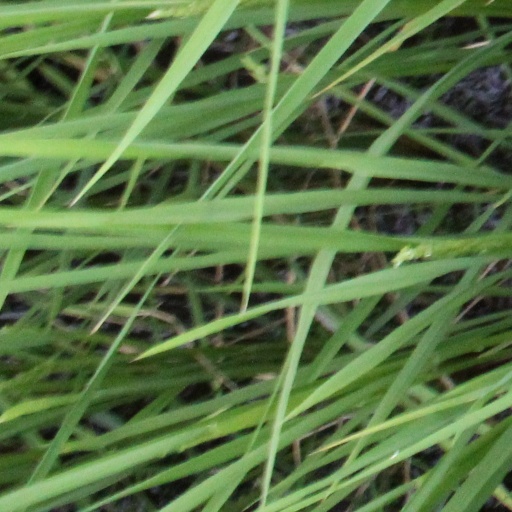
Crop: rice